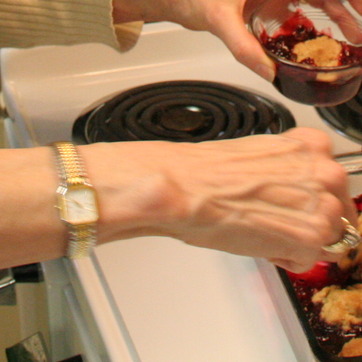
Material: skin